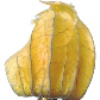
Label: Physalis with Husk 1